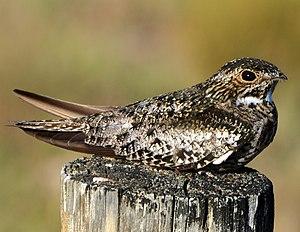
L’Engoulevent d'Amérique est une espèce d'oiseau qui se trouve de l'extrême sud du Canada à l'Amérique du Sud.